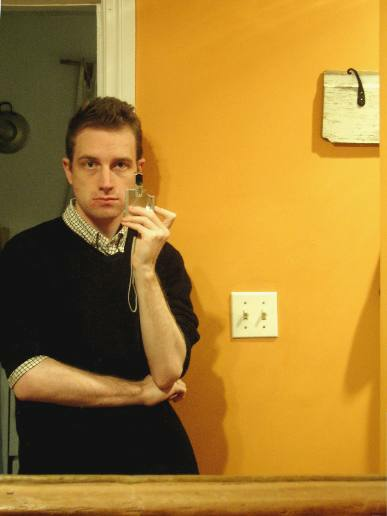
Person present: Yes